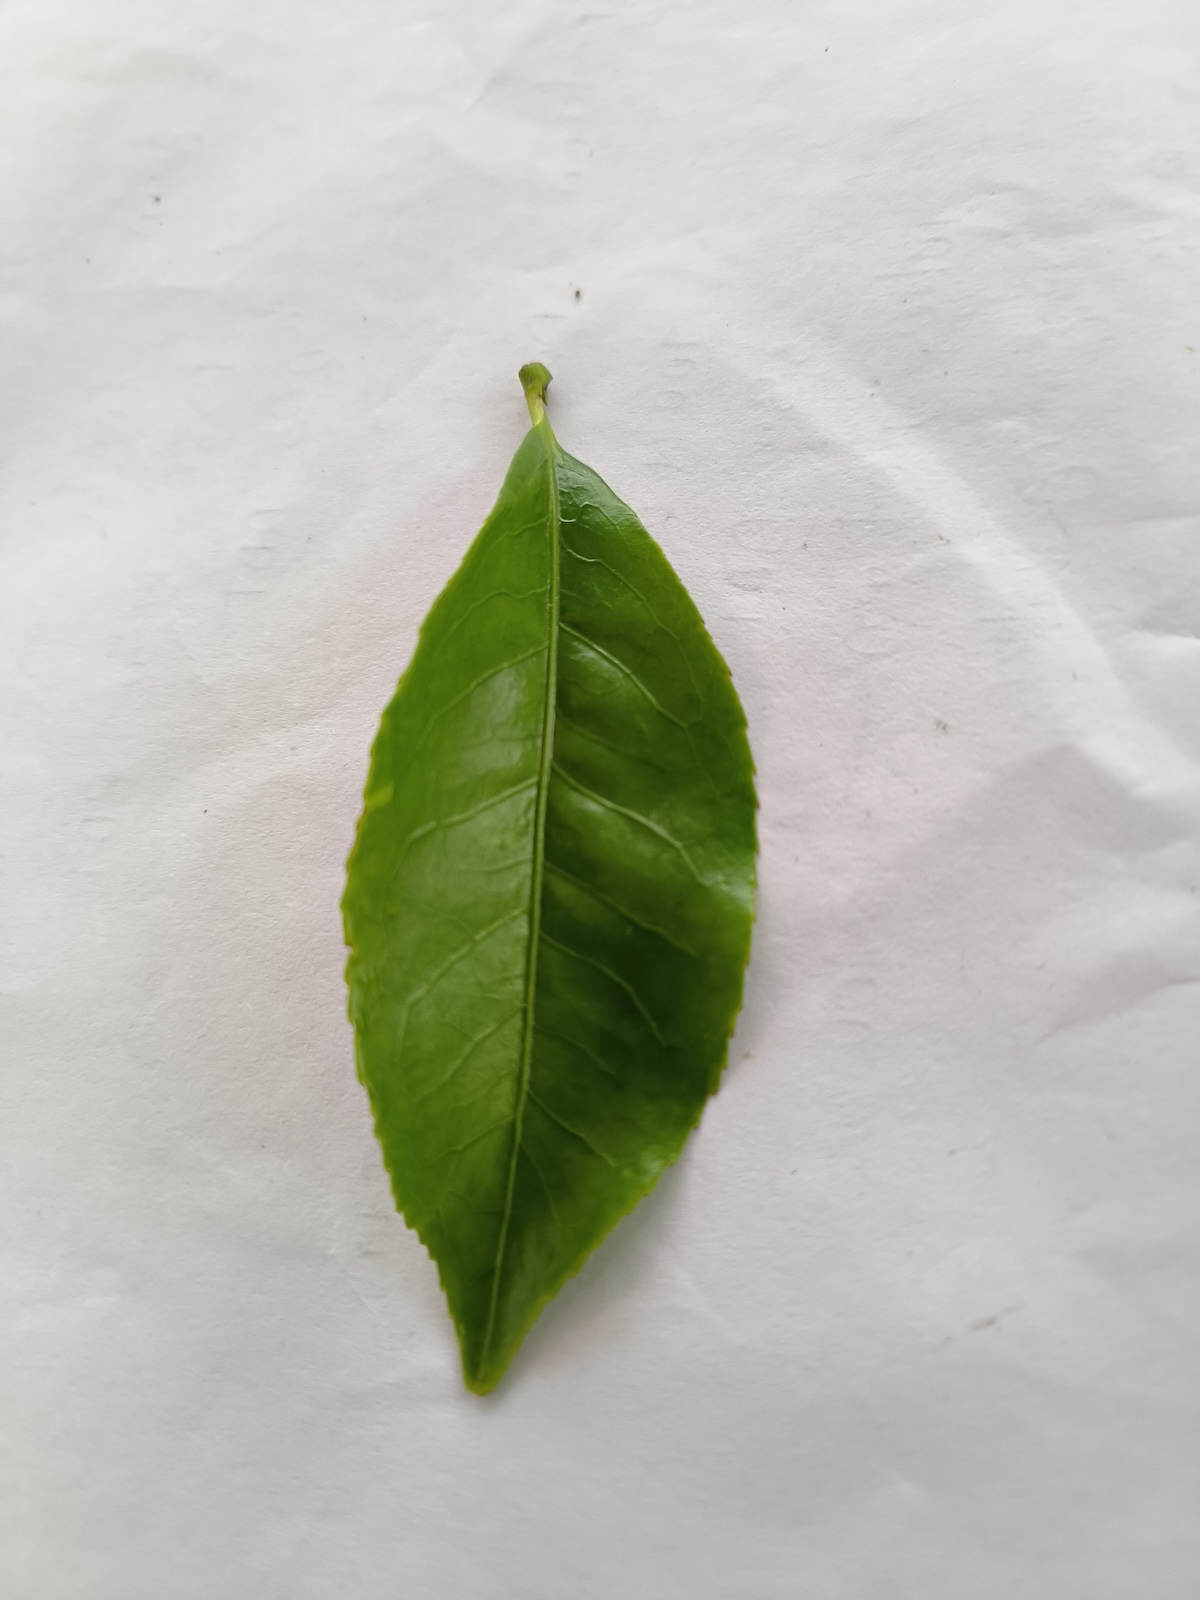
Label: Healthy leaf